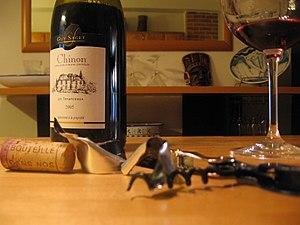
Le chinon est un vin d'appellation d'origine contrôlée produit autour de Chinon, en Indre-et-Loire. La surface représente 2 300 hectares avec comme cépage pour les vins rouges et rosés le cabernet franc N et le cabernet sauvignon N, et pour les vins blancs le chenin B.